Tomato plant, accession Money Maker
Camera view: tilt-top (135 deg); turntable rotation: 330 degrees
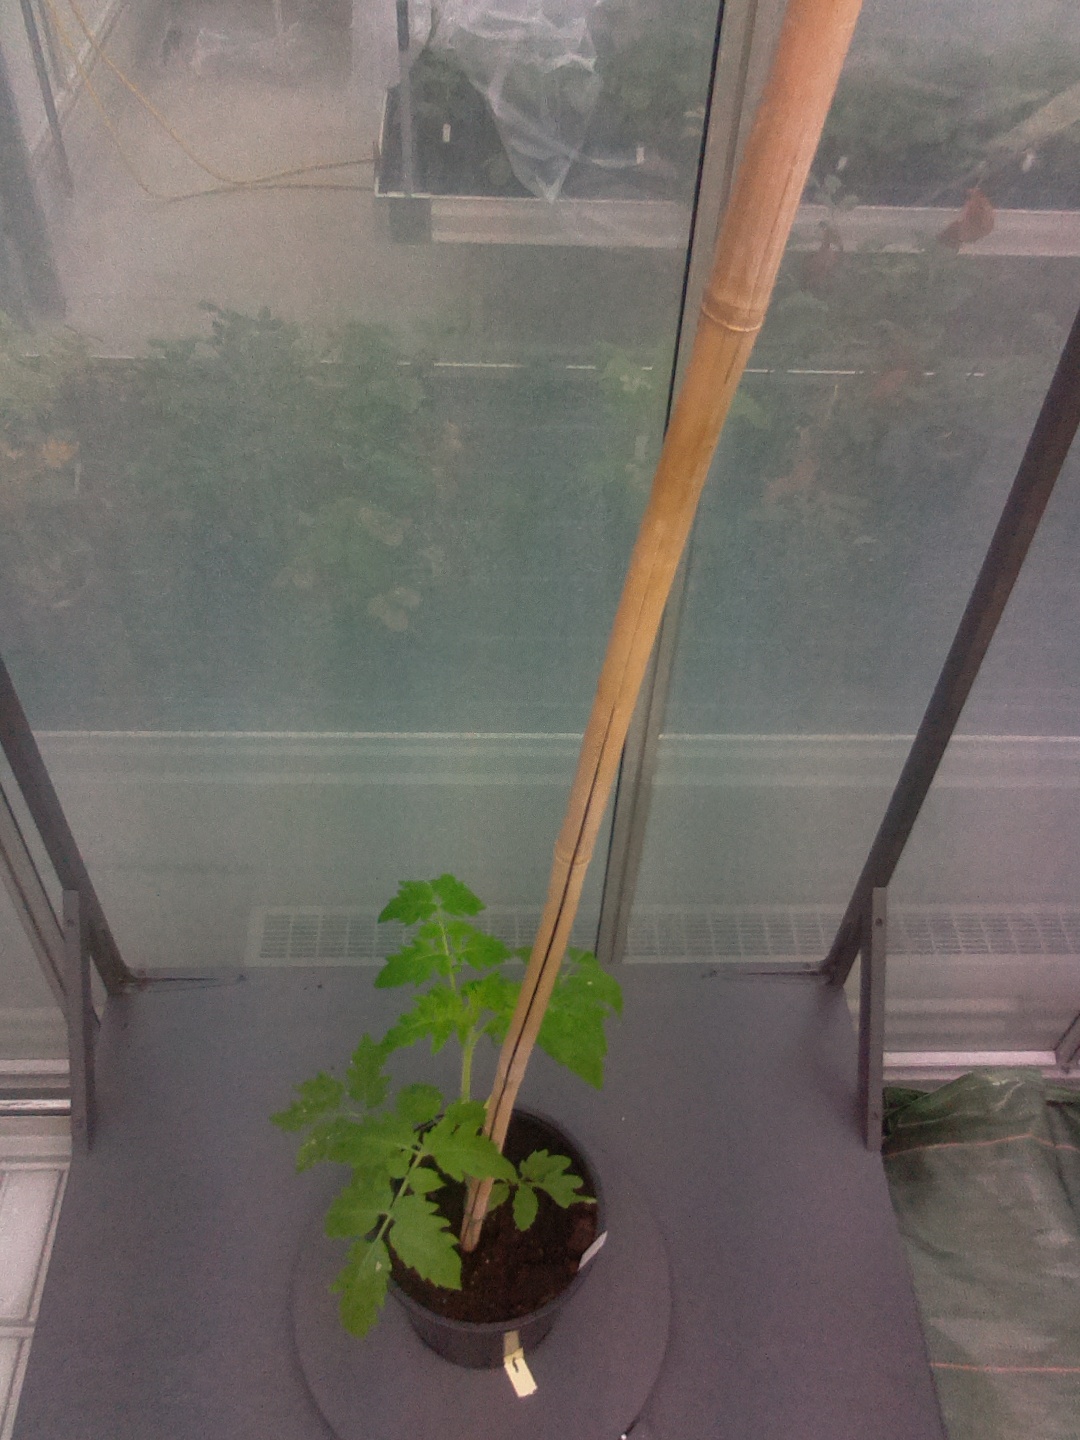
BBCH growth stage 13: 6 of true leaves visible